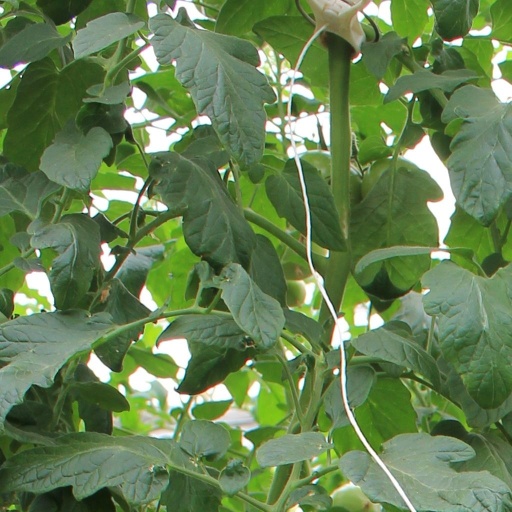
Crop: tomato